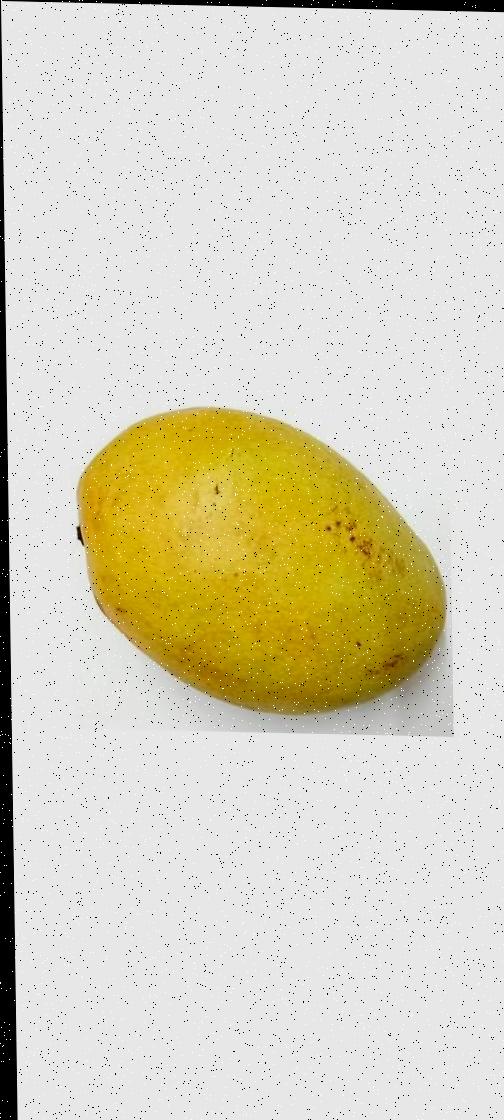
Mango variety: Bari-11